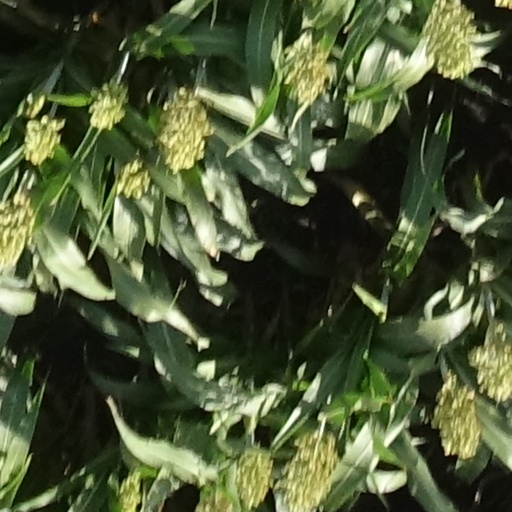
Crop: sorghum